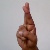
The image shows a hand gesture representing the letter 'R' in Indian Sign Language.